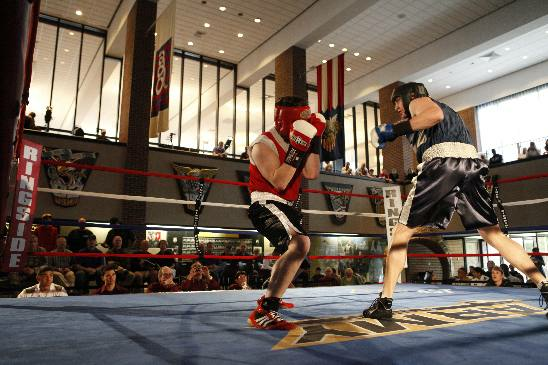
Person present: Yes